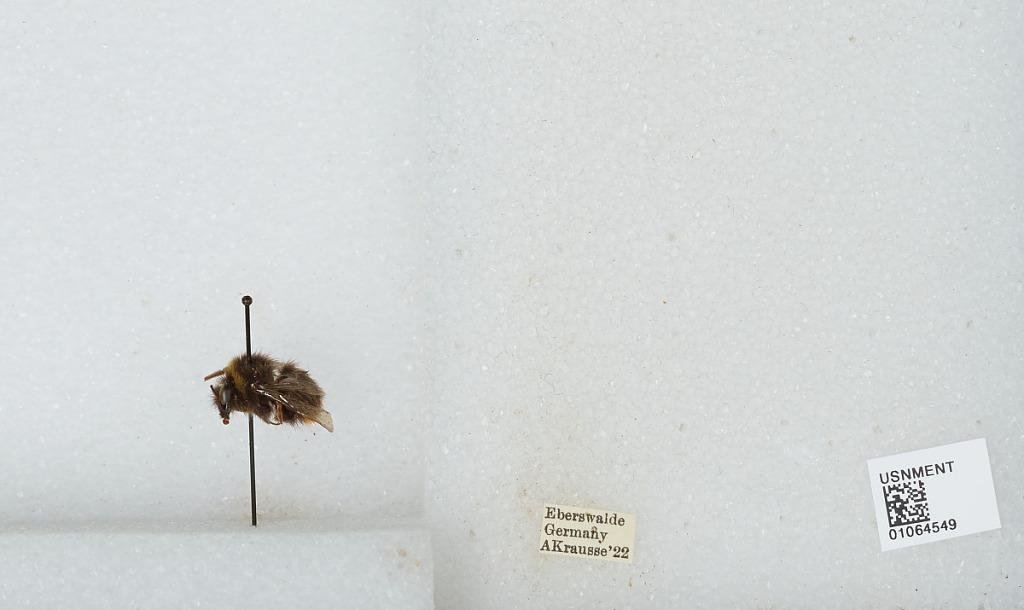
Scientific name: Bombus sp.
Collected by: A. Krausse
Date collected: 1922--
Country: Germany
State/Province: Brandenburg
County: Barnim
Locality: Eberswalde
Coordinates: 52.8356, 13.8182